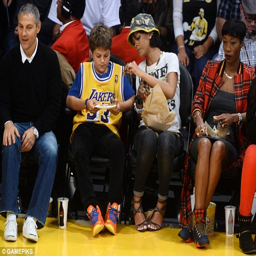
share and share alike : the pair tuck into a plate of food during the game on friday